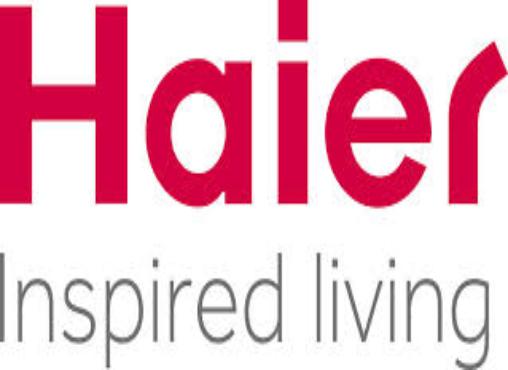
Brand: haier
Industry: Electronic